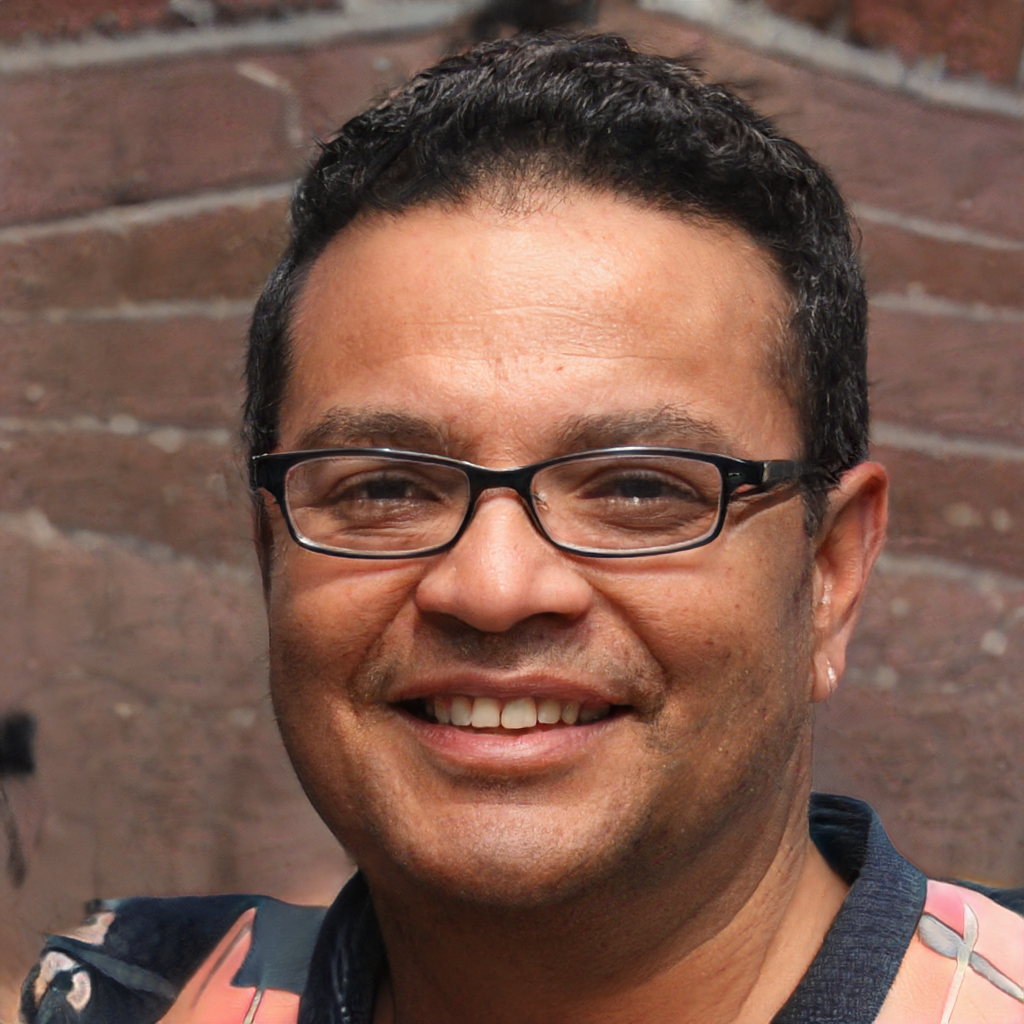
Portrait style: Real Portrait